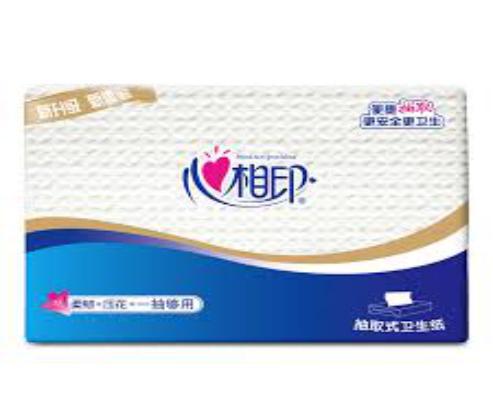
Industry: Necessities